George Burton (cricketer)

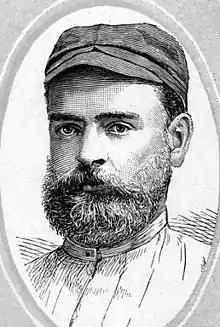
George Burton

George Burton (1 May 1851 – 7 May 1930) was an English cricketer. He was born at Hampstead, London and dies at Covent Garden.